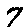
Label: 7